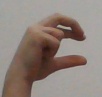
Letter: thal